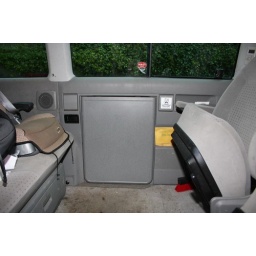
rear-facing mid row seat in up position and table in down position